Rail transport in Cambodia

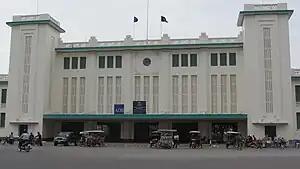

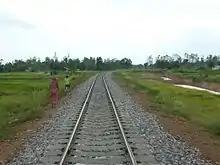
Rehabilitation of Poipet-Sisophon railway, as seen in 2012

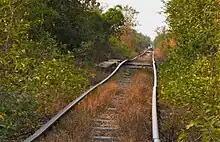
Railways near Battambang(still used by the bamboo trains)

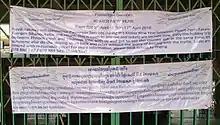
Opening in April 2016

By 2008 the service between Phnom Penh and Battambang had been reduced from daily to weekly service due to the lack of funds to maintain the tracks and rolling stock. Even the new diesel-electric locomotives from China could not run on the tracks due to the dilapidated condition. Derailing of trains in operation was not infrequent. As reported by the "Phnom Penh Post" in October 2008, the national railway earned merely $2 million per year; the annual freight amount stood at 350,000, and the passenger count at 500,000. The last regular rail service in Cambodia between Phnom Penh and Battambang was suspended entirely in early 2009.